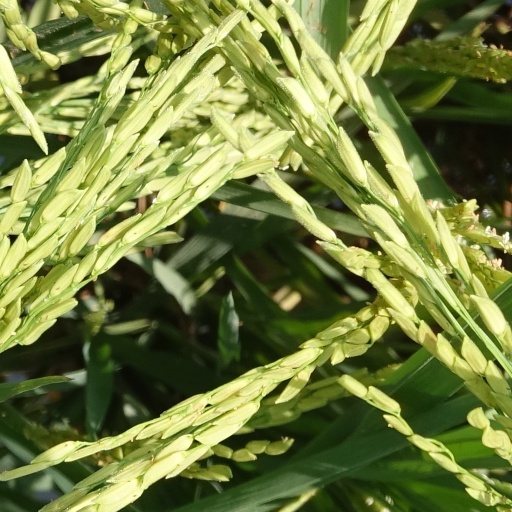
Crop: rice